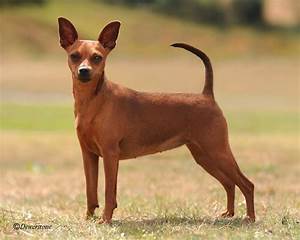
Label: cane